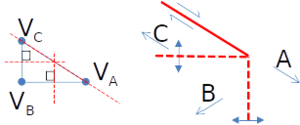
Théorie du w:fr:Point triple (géodynamique)
Un point triple désigne, en tectonique des plaques, une région où trois plaques tectoniques se rejoignent. Une jonction quadruple est théoriquement possible, mais ne peut exister que transitoirement.